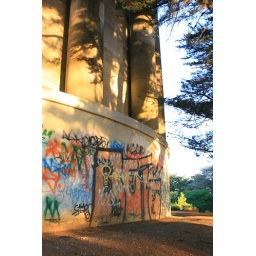
From a March evening at the water tower in Hamilton NZ